Victor F. Lawson House YMCA

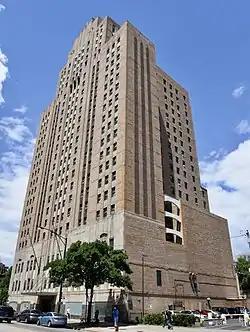

The Victor F. Lawson House is a historic former YMCA building located at 30 W. Chicago Avenue in the Near North Side neighborhood of Chicago, Illinois. The building was built in 1931 for the YMCA of Metropolitan Chicago, which was established in 1858 and had grown considerably during the 1920s. It was named for newspaperman Victor Lawson, one of the YMCA's largest donors until his death in 1925. The architecture firm of Perkins, Chatten & Hammond designed the 24-story building in the Art Deco style. The YMCA used the new building to provide affordable housing and community services during the Great Depression, including family programs that were copied in other cities, and the building became the headquarters of the YMCA of Metropolitan Chicago after World War II.